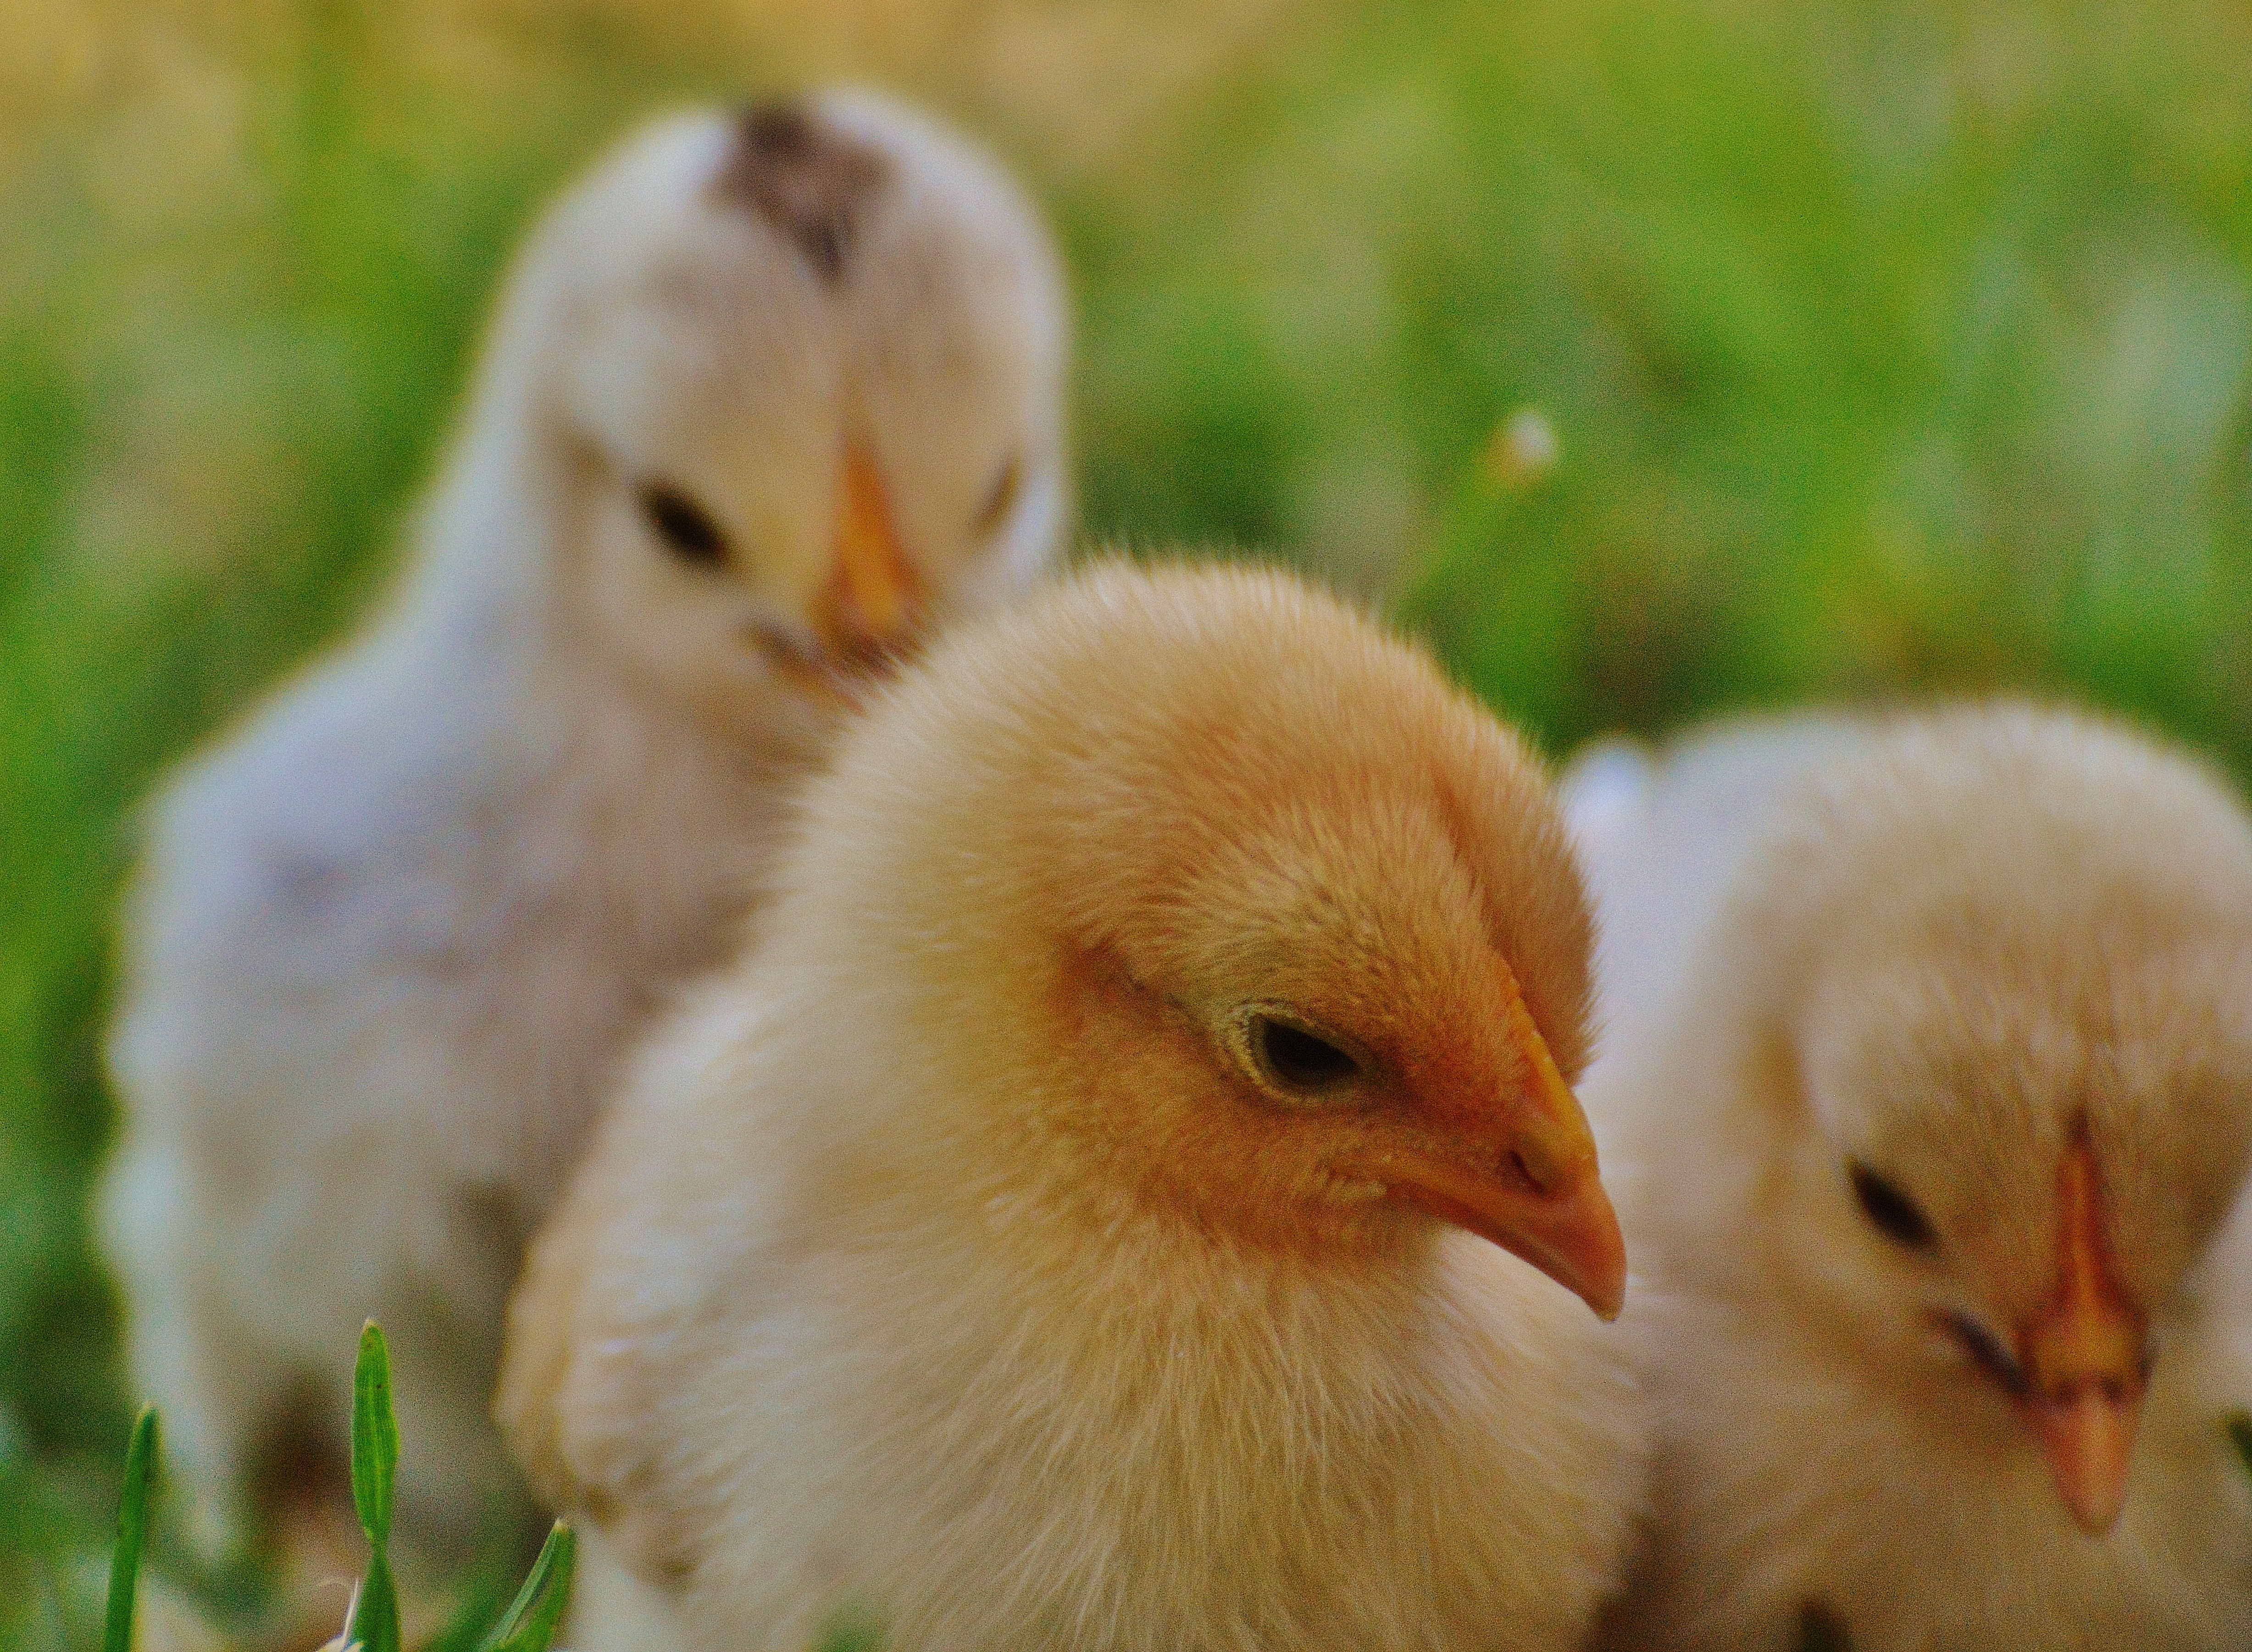
bird, meadow, cute, wildlife, young, spring, beak, small, chicken, fauna, poultry, close up, duck, vertebrate, fluff, easter, waterfowl, chicks, water bird, chickens, young animal, ducks geese and swans